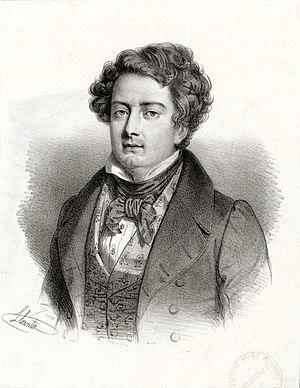
Giacomo Meyerbeer, de son vrai nom Jakob Liebmann Meyer Beer, est un compositeur allemand de confession juive né à Tasdorf, près de Berlin, le 5 septembre 1791 et mort à Paris le 2 mai 1864.
1ᵉʳ janvier : création de Elena da Feltre de Saverio Mercadante, à Naples
Robert le Diable est un opéra en cinq actes sur un livret d'Eugène Scribe et Germain Delavigne, et une musique composée par Giacomo Meyerbeer. Adaptée de la légende médiévale de Robert le Diable, l’œuvre est le dixième opéra de Giacomo Meyerbeer, et son premier composé pour l’Opéra de Paris.